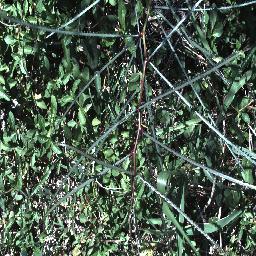
Label: parkinsonia